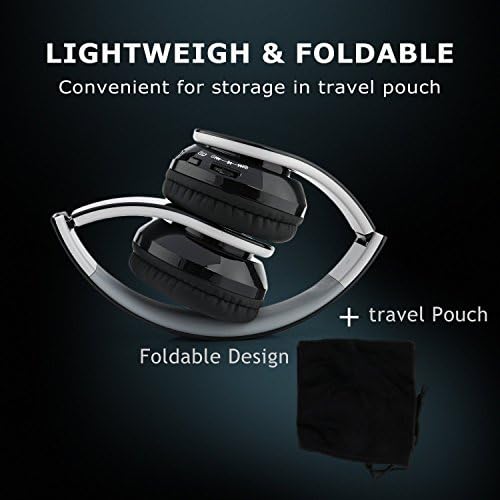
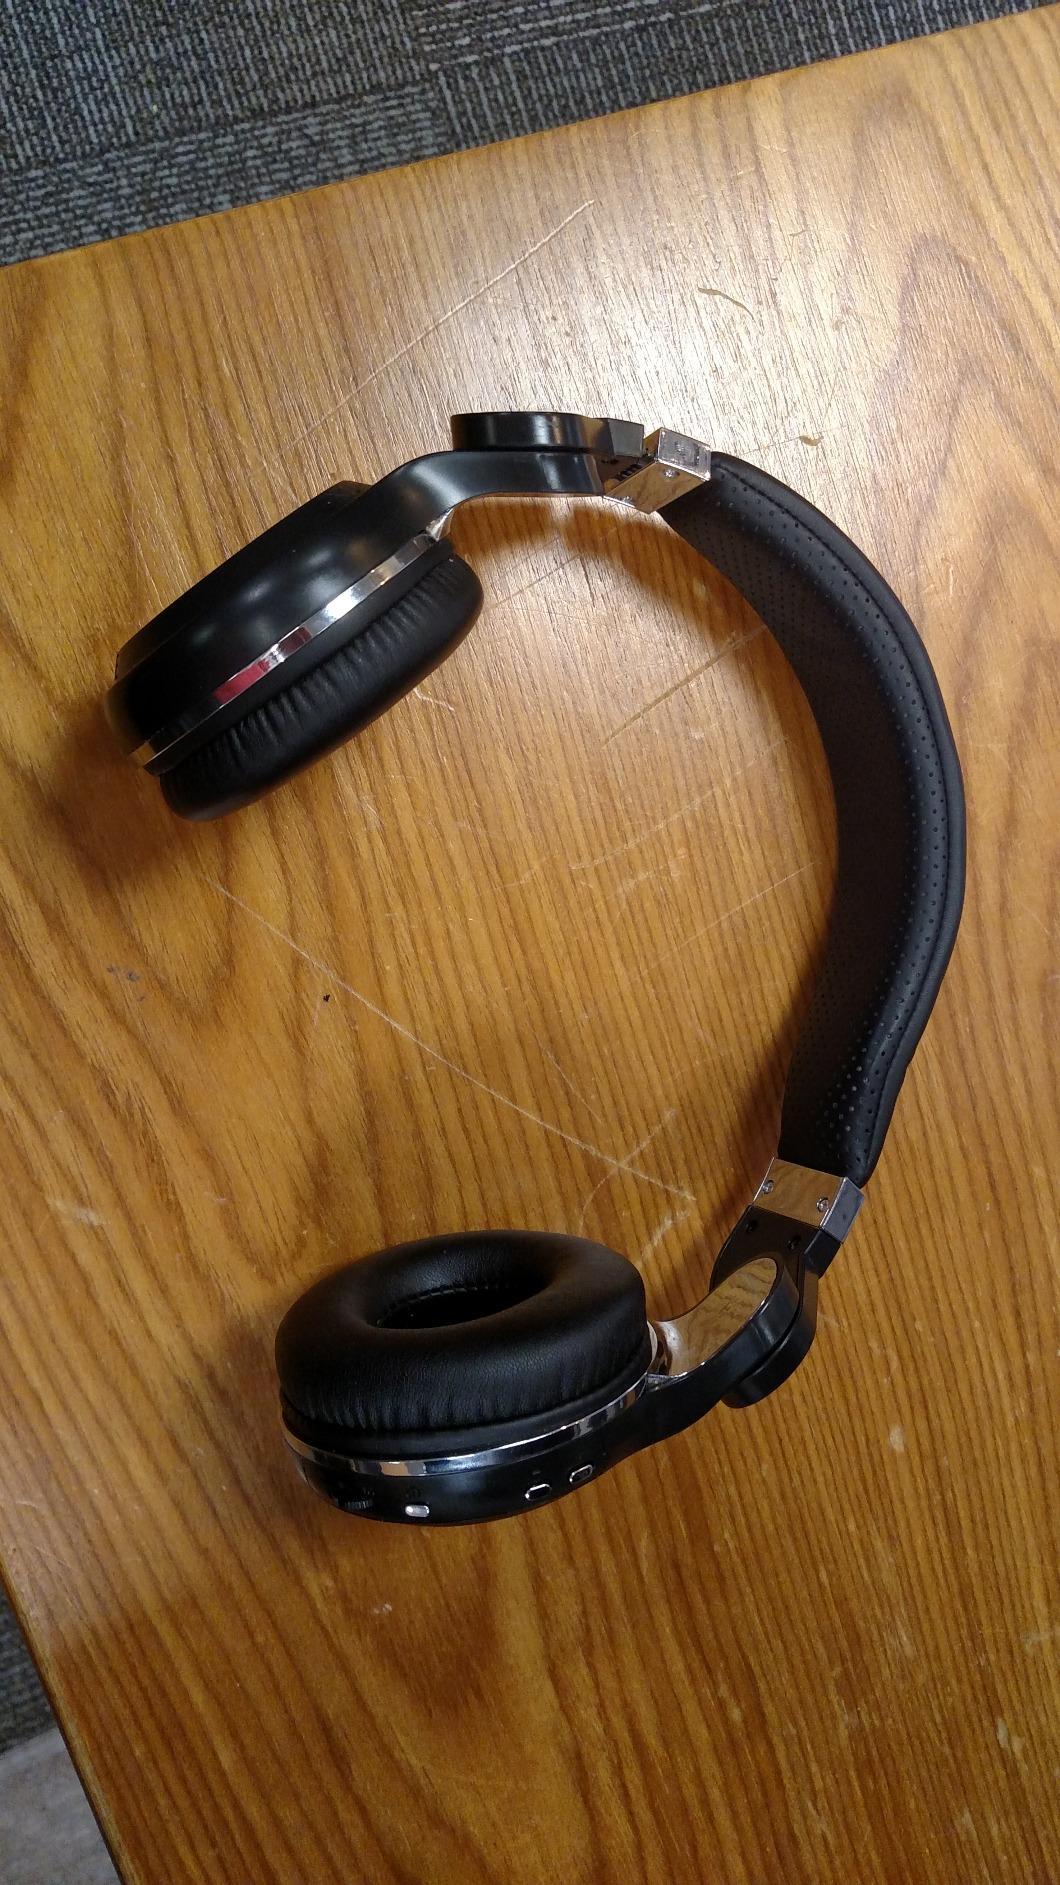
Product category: headphones
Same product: no